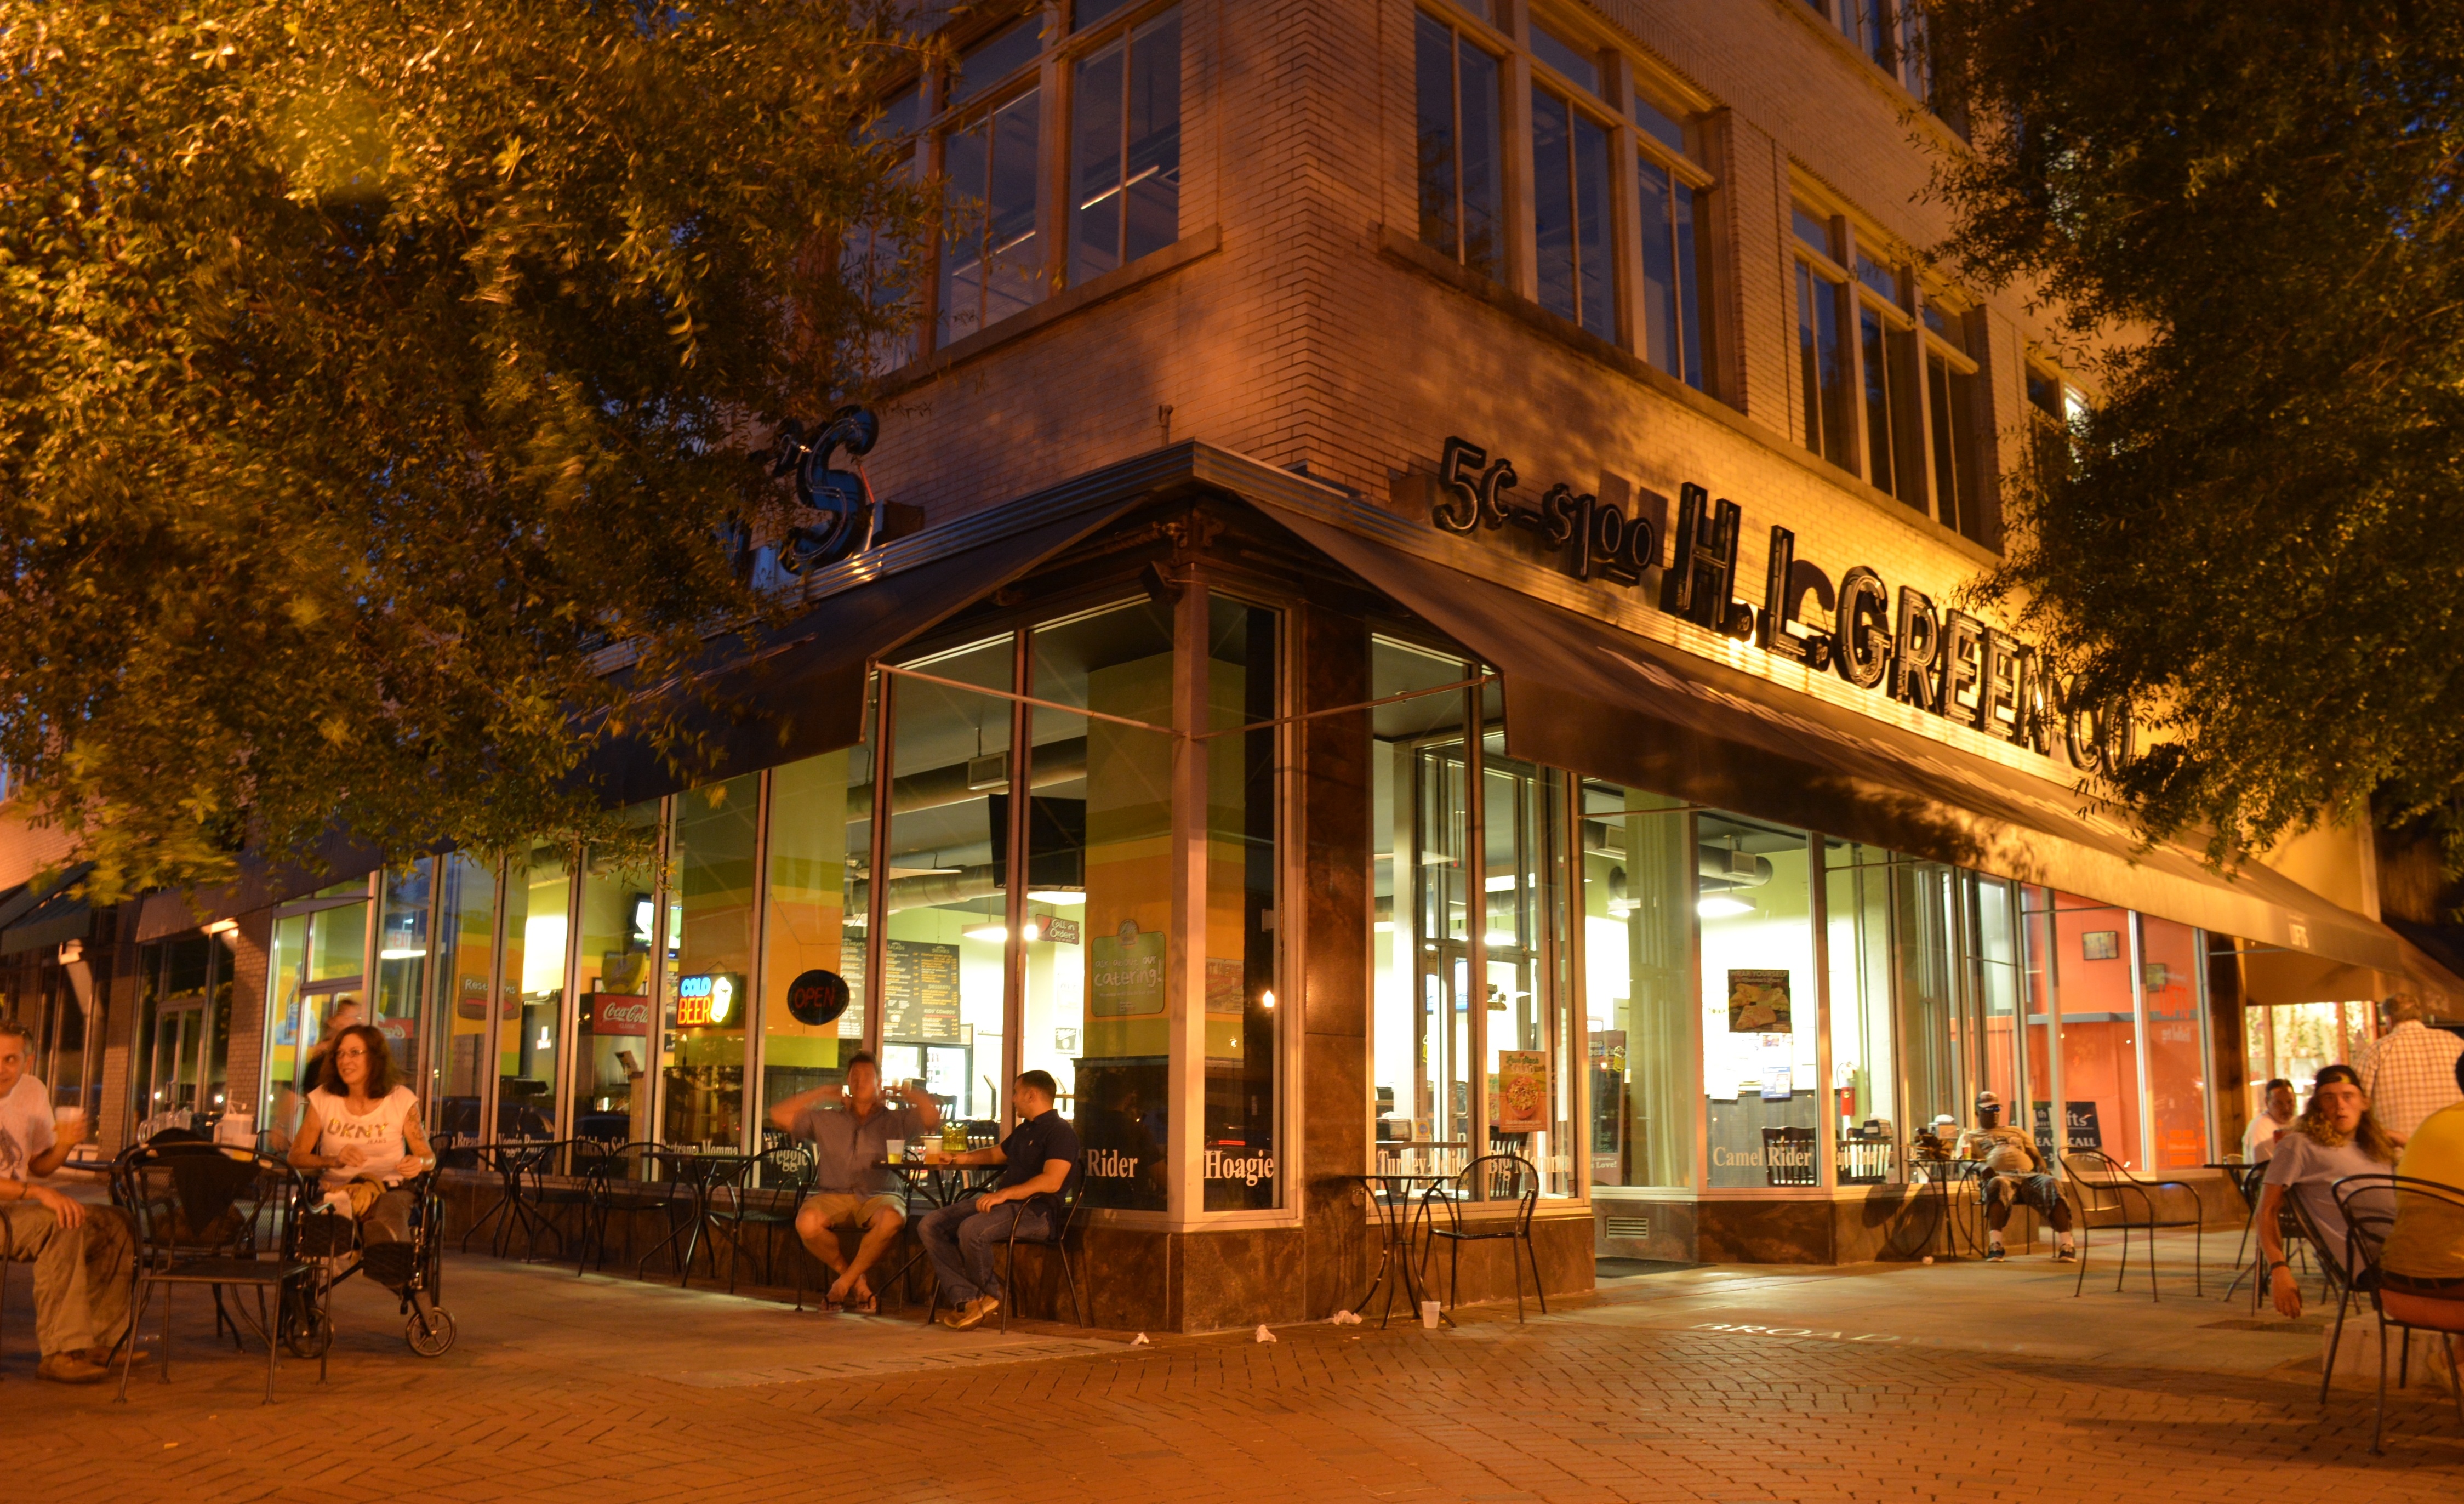
cafe, structure, street, night, house, town, building, restaurant, city, downtown, evening, plaza, resort, wheelchair, public, estate, neighbourhood, disability, indoor outdoor eatery